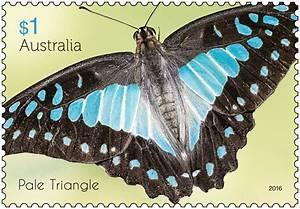
butterfly